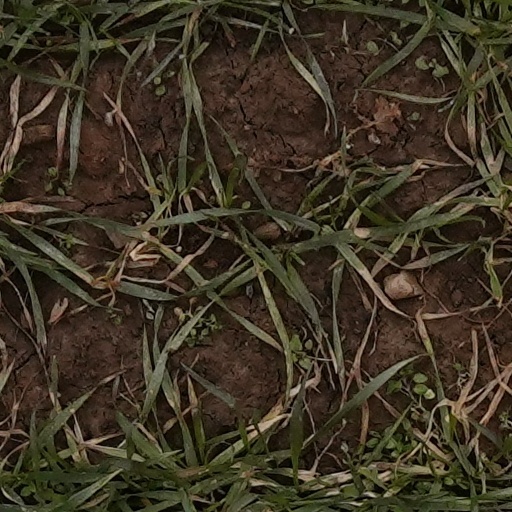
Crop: wheat